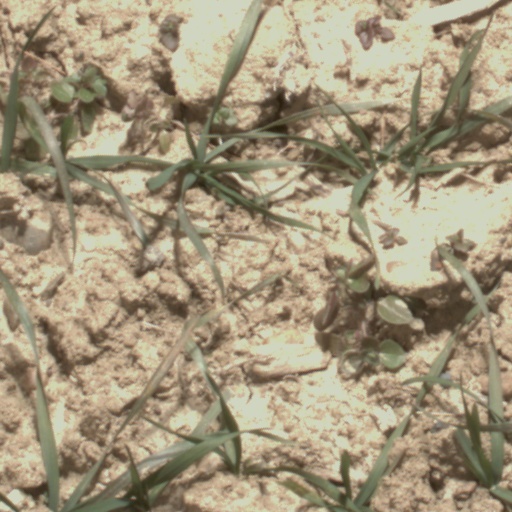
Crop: wheat